Lee Kil-Hoon

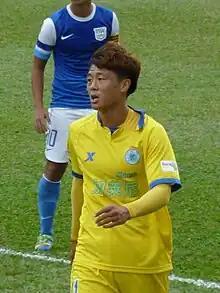
Lee in 2013

Lee Kil-Hoon or Lee Gil-hoon (born March 6, 1983) is a South Korean former professional footballer who played as a midfielder.